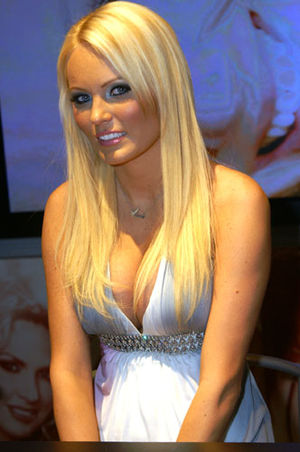
Hanna Hilton
Hanna Hilton ved AVN Expo 2009.
Hanna Hilton er en tidligere amerikansk pornoskuespillerinde. Hun forlod pornoindustrien i 2009.